Eduardo Flores

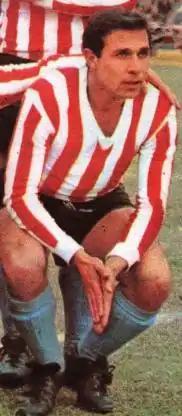
Flores in 1967

Eduardo Raúl Flores (23 April 1944 – 20 January 2022) was an Argentine footballer who played as a striker for Estudiantes de La Plata in Argentina and AS Nancy in France.